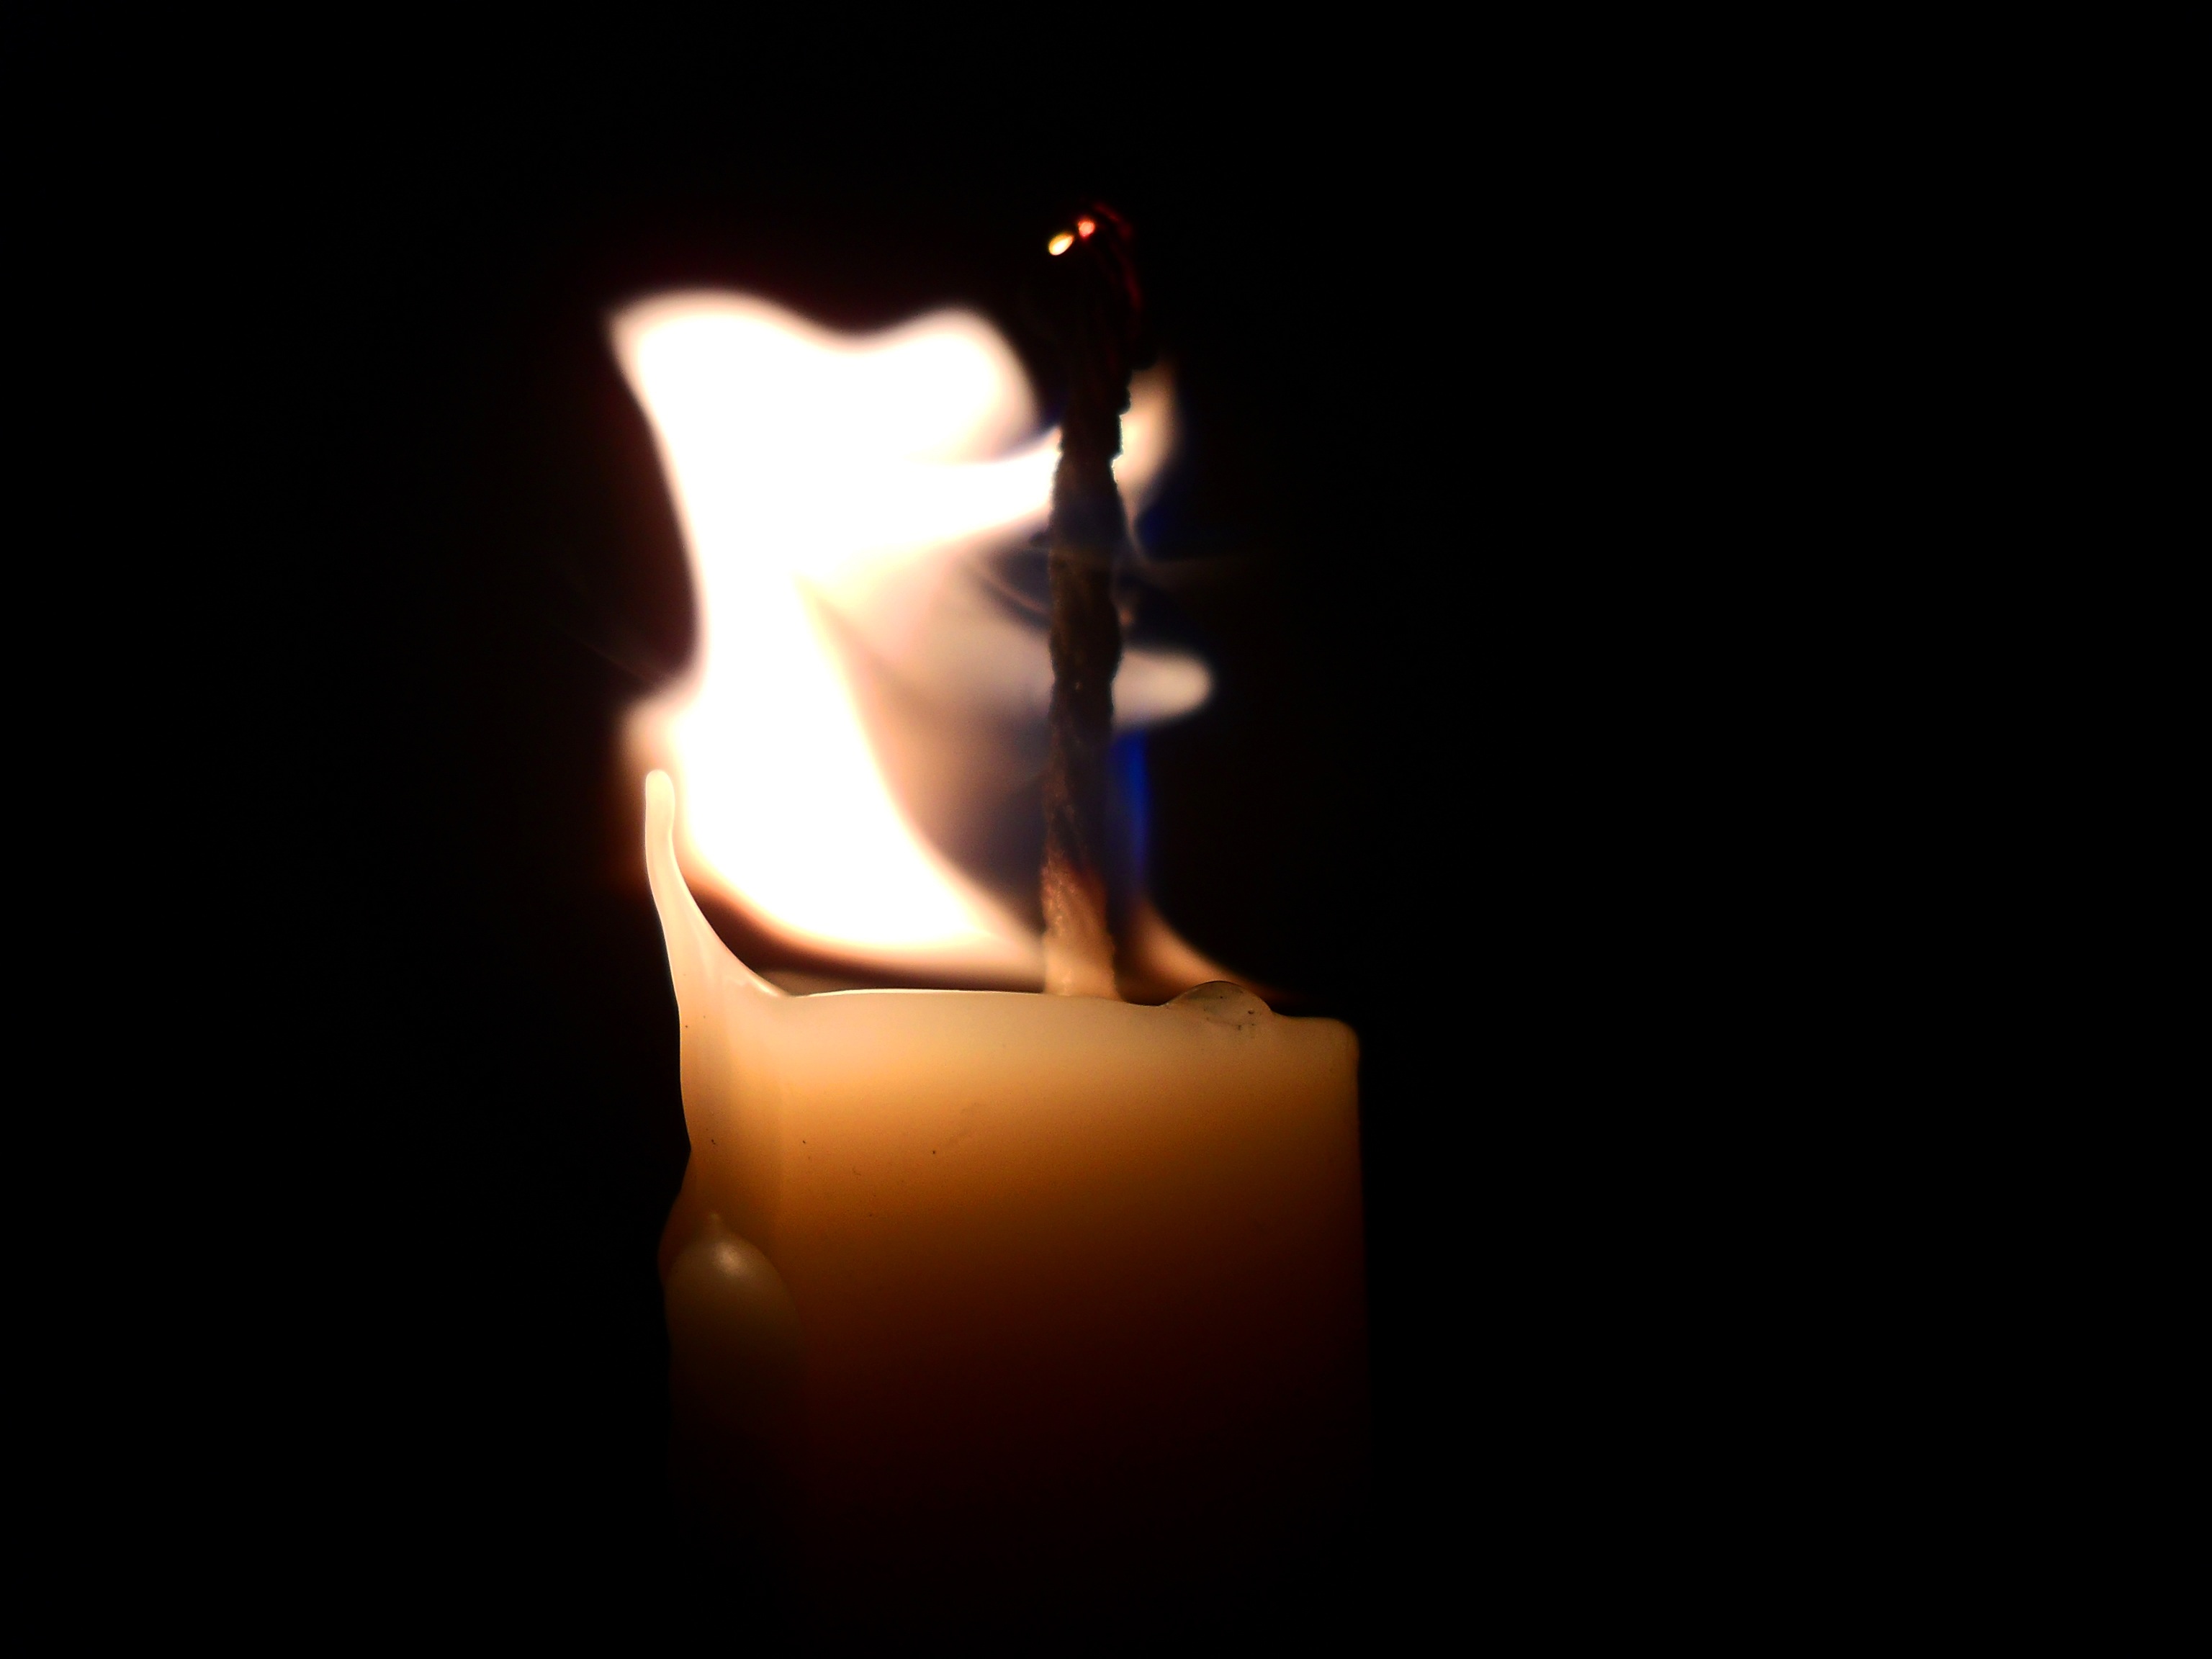
hand, light, sunlight, darkness, lighting, llama, vela, luz